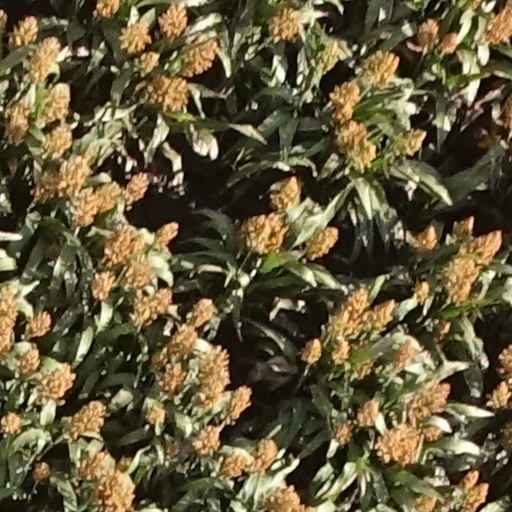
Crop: sorghum